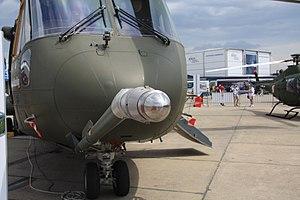
L'EH101 est un hélicoptère de transport produit par le constructeur italien AgustaWestland